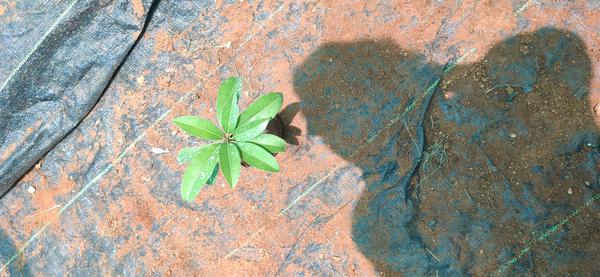
Plant: Sapota